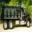
Label: truck